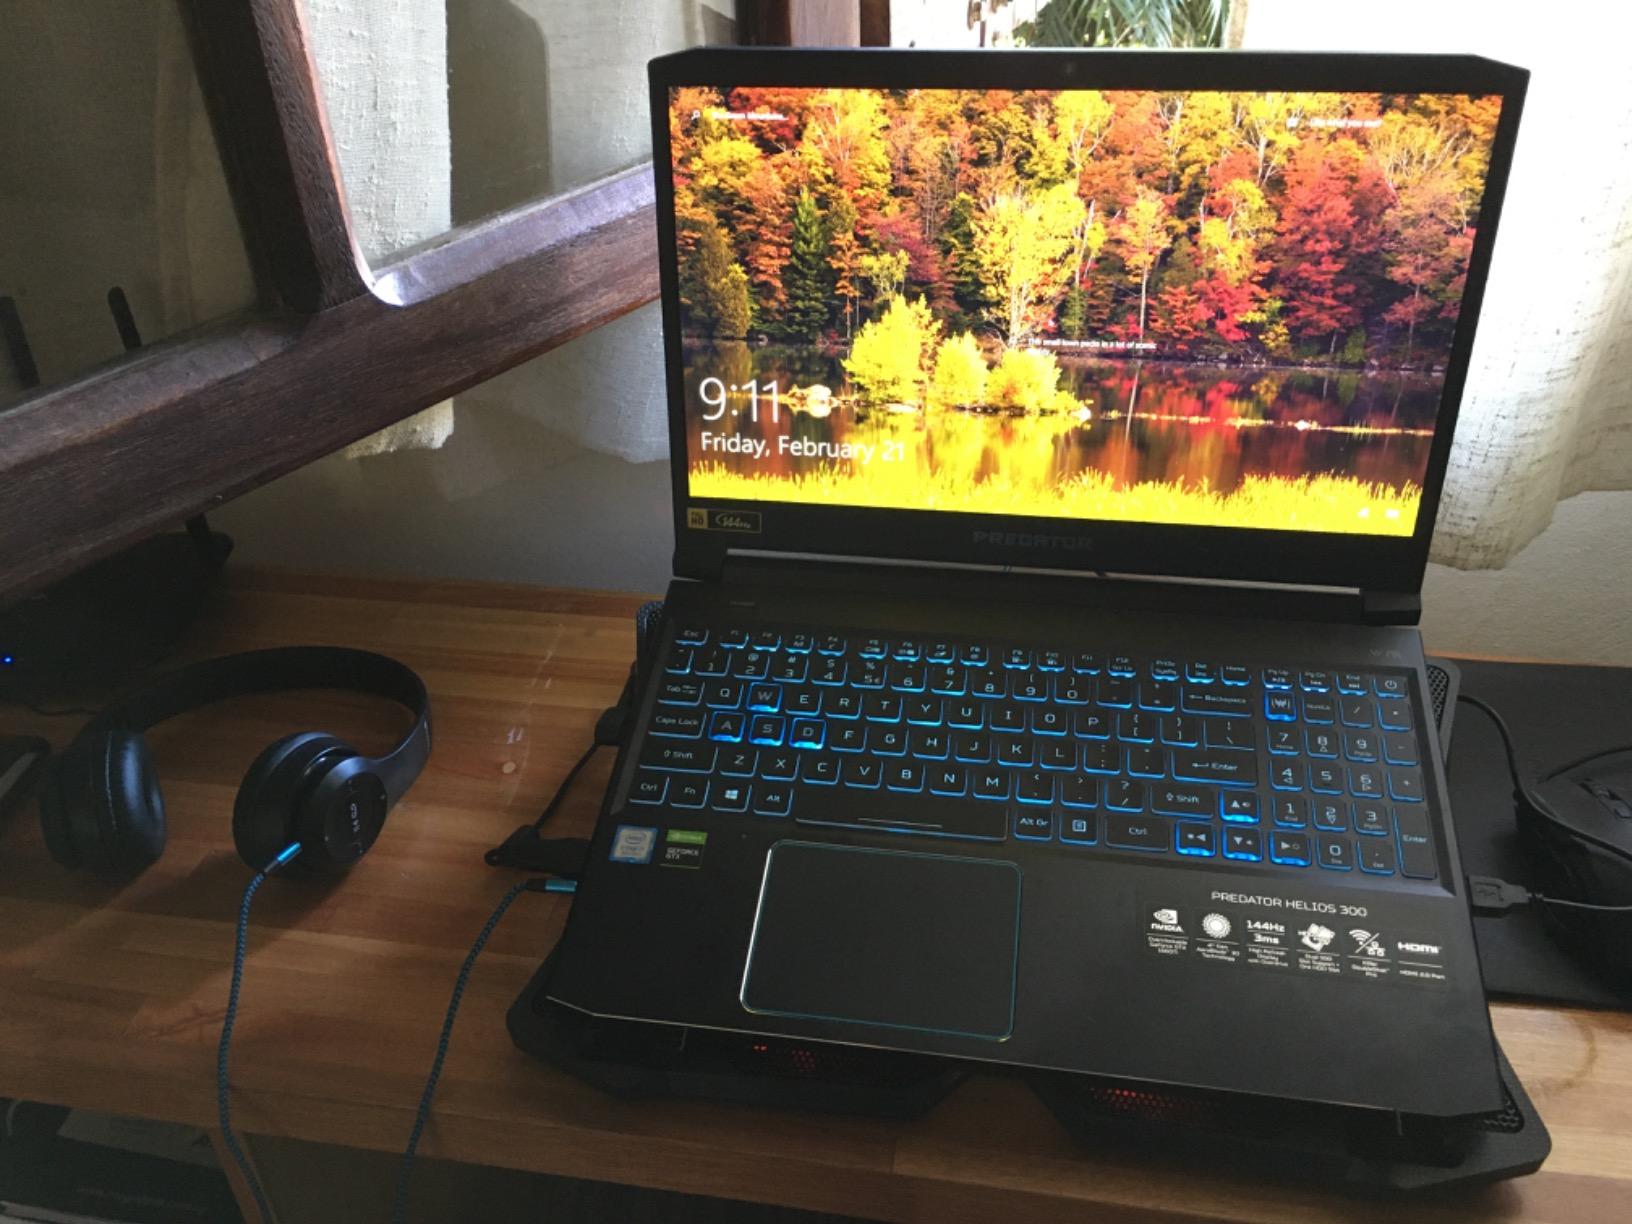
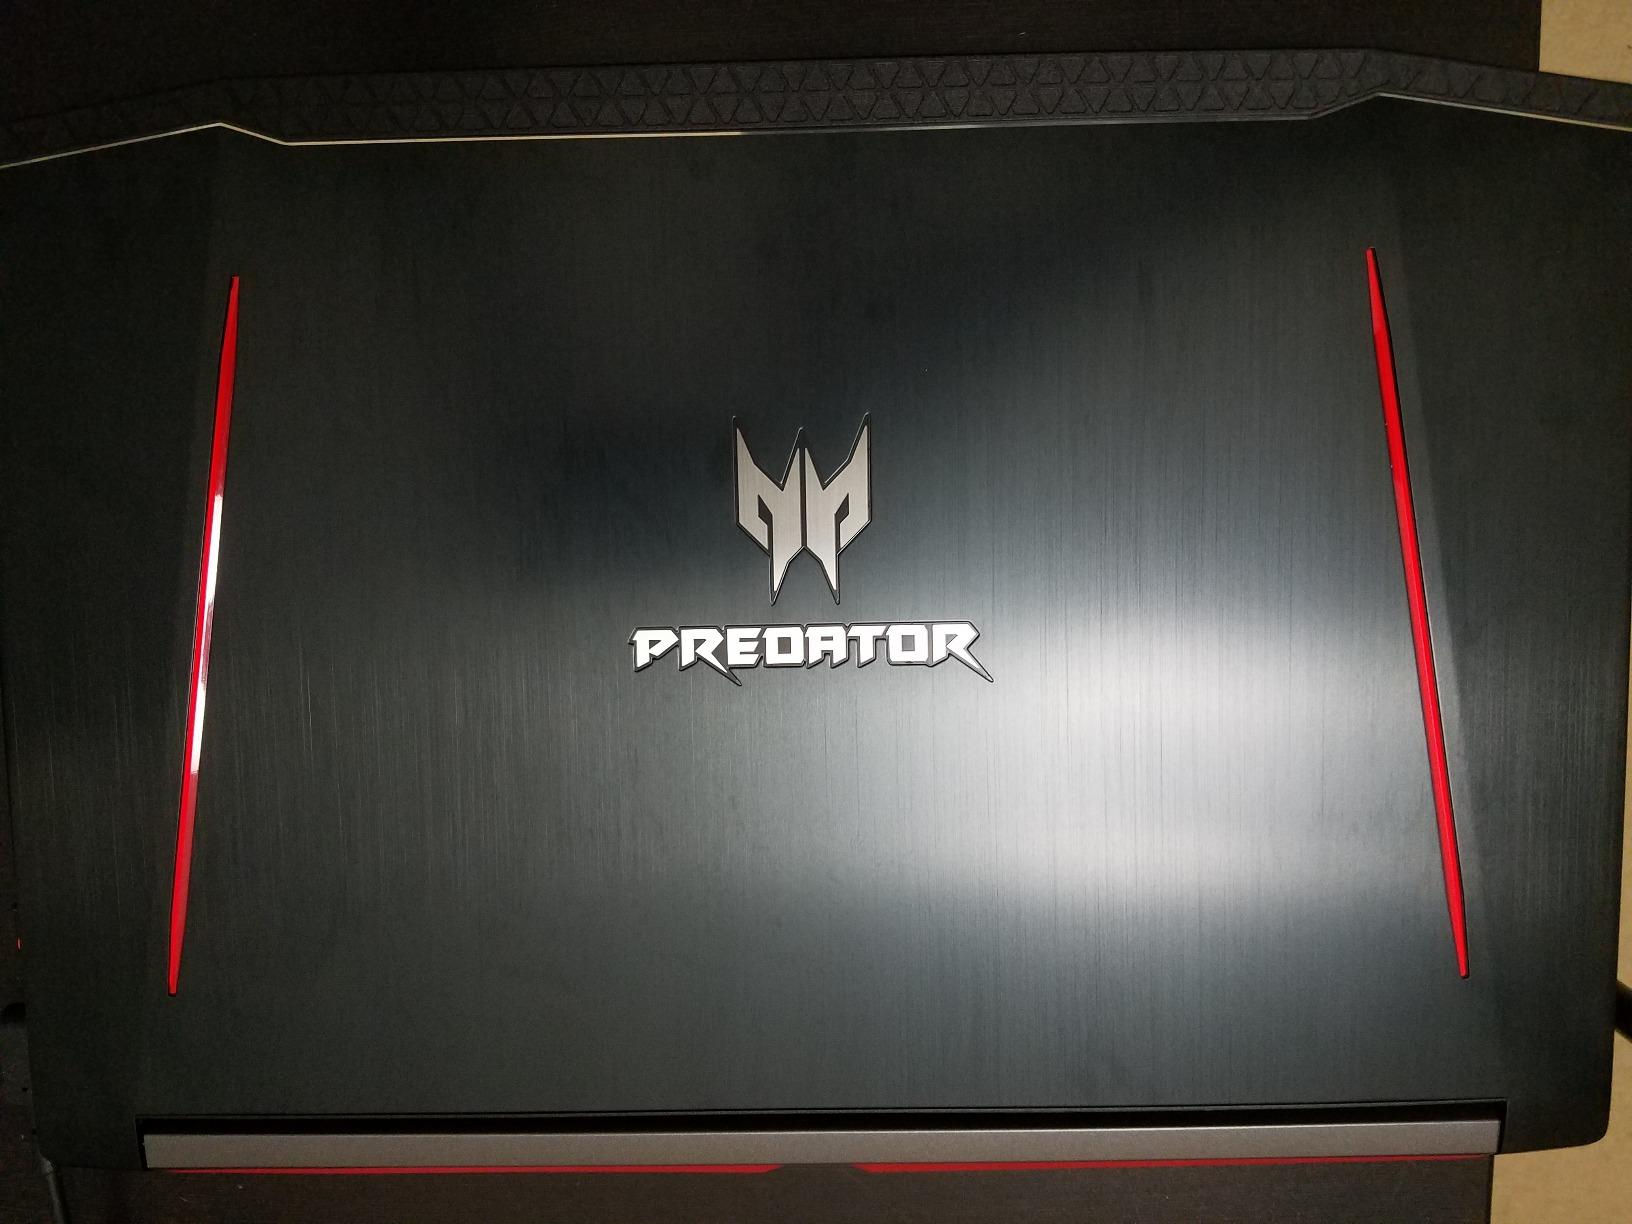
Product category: laptop
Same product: no